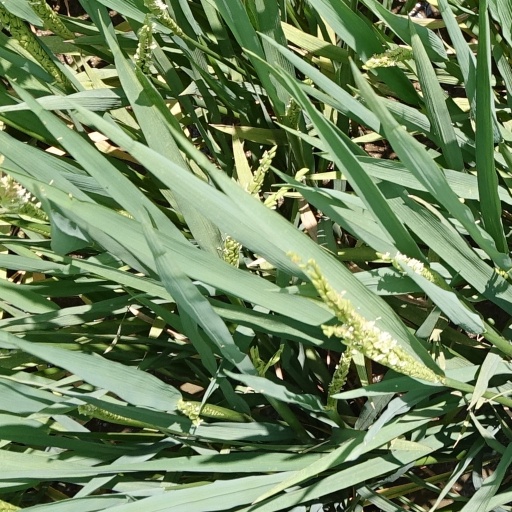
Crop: rice